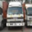
Label: truck